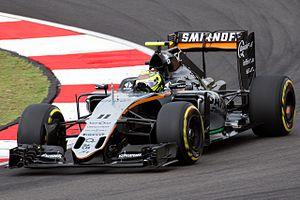
Sergio Pérez Mendoza, né le 26 janvier 1990 à Guadalajara, est un pilote automobile mexicain. Depuis 2014, il pilote pour Force India en Formule 1 et devient le premier Mexicain en Grand Prix depuis Héctor Rebaque en 1981.